Leith Walk

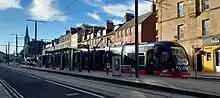
Tram stopping at Balfour Street, Leith Walk

Leith Walk was one of the first and last places in Edinburgh and Leith to see trams. Leith had Scotland's first electric tram in 1905, operated by Leith Corporation Tramways. On Leith Walk this terminated at Pilrig Church and passengers had to change to Edinburgh's cable-drawn cars. This inconvenient changeover was known as the "Pilrig muddle." A pair of Victorian-era tram cable wheels discovered during the line excavations, were installed in 2023, as a monument to the site at the pedestrianised junction with Iona Street.